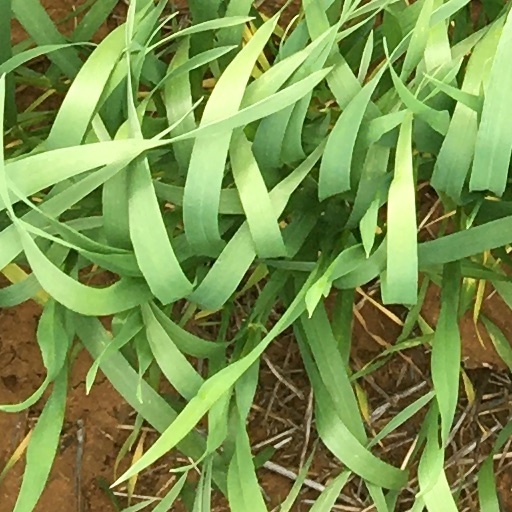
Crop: wheat